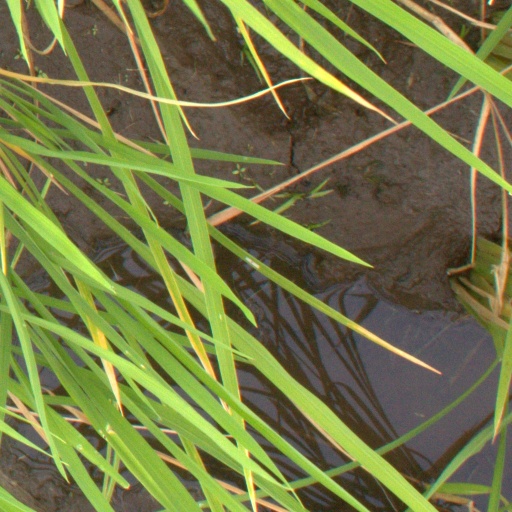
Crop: rice